English in the Commonwealth of Nations

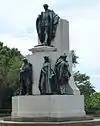
William Shakespeare memorial in Sydney, Australia. English is part of the common culture of the Commonwealth.

In many Commonwealth countries, there exists a relatively small native Anglophone minority amongst a larger population who speak English as a second language; Anglo-Indians speak English as their mother tongue, but it is not the first language of most Indians.